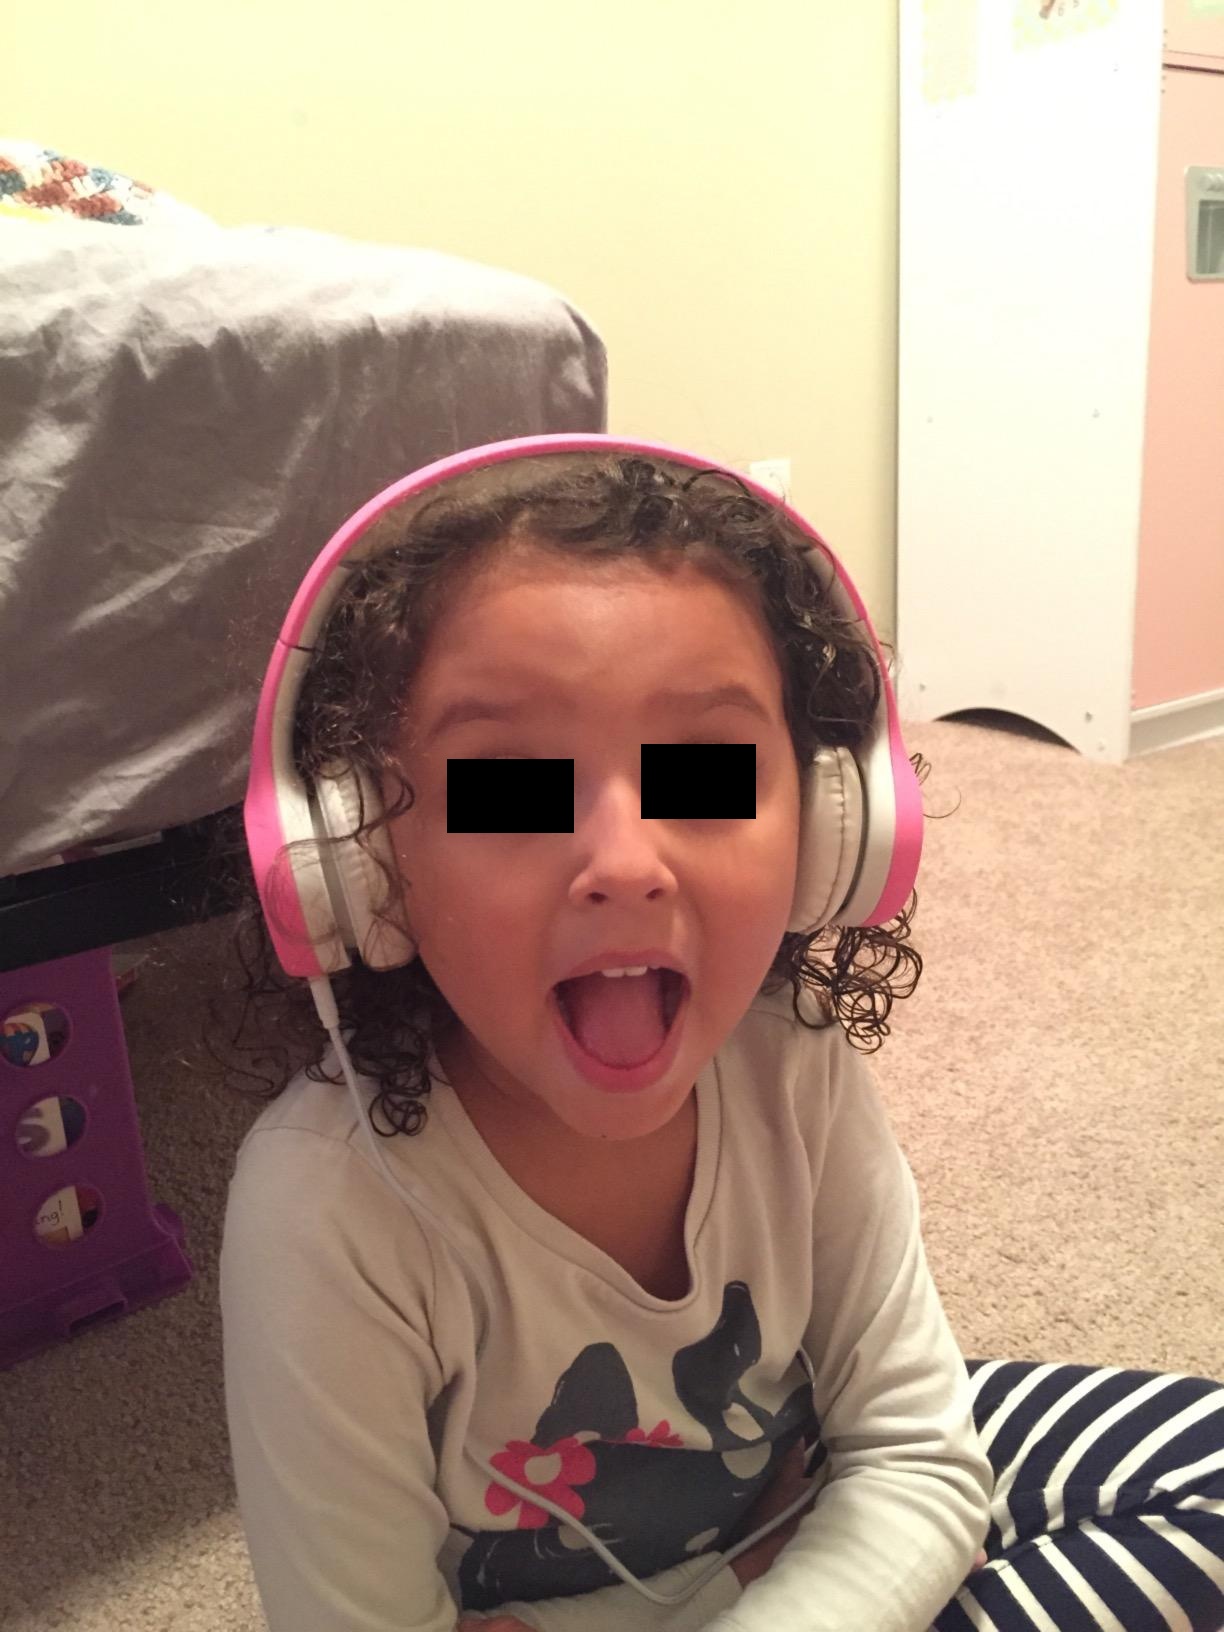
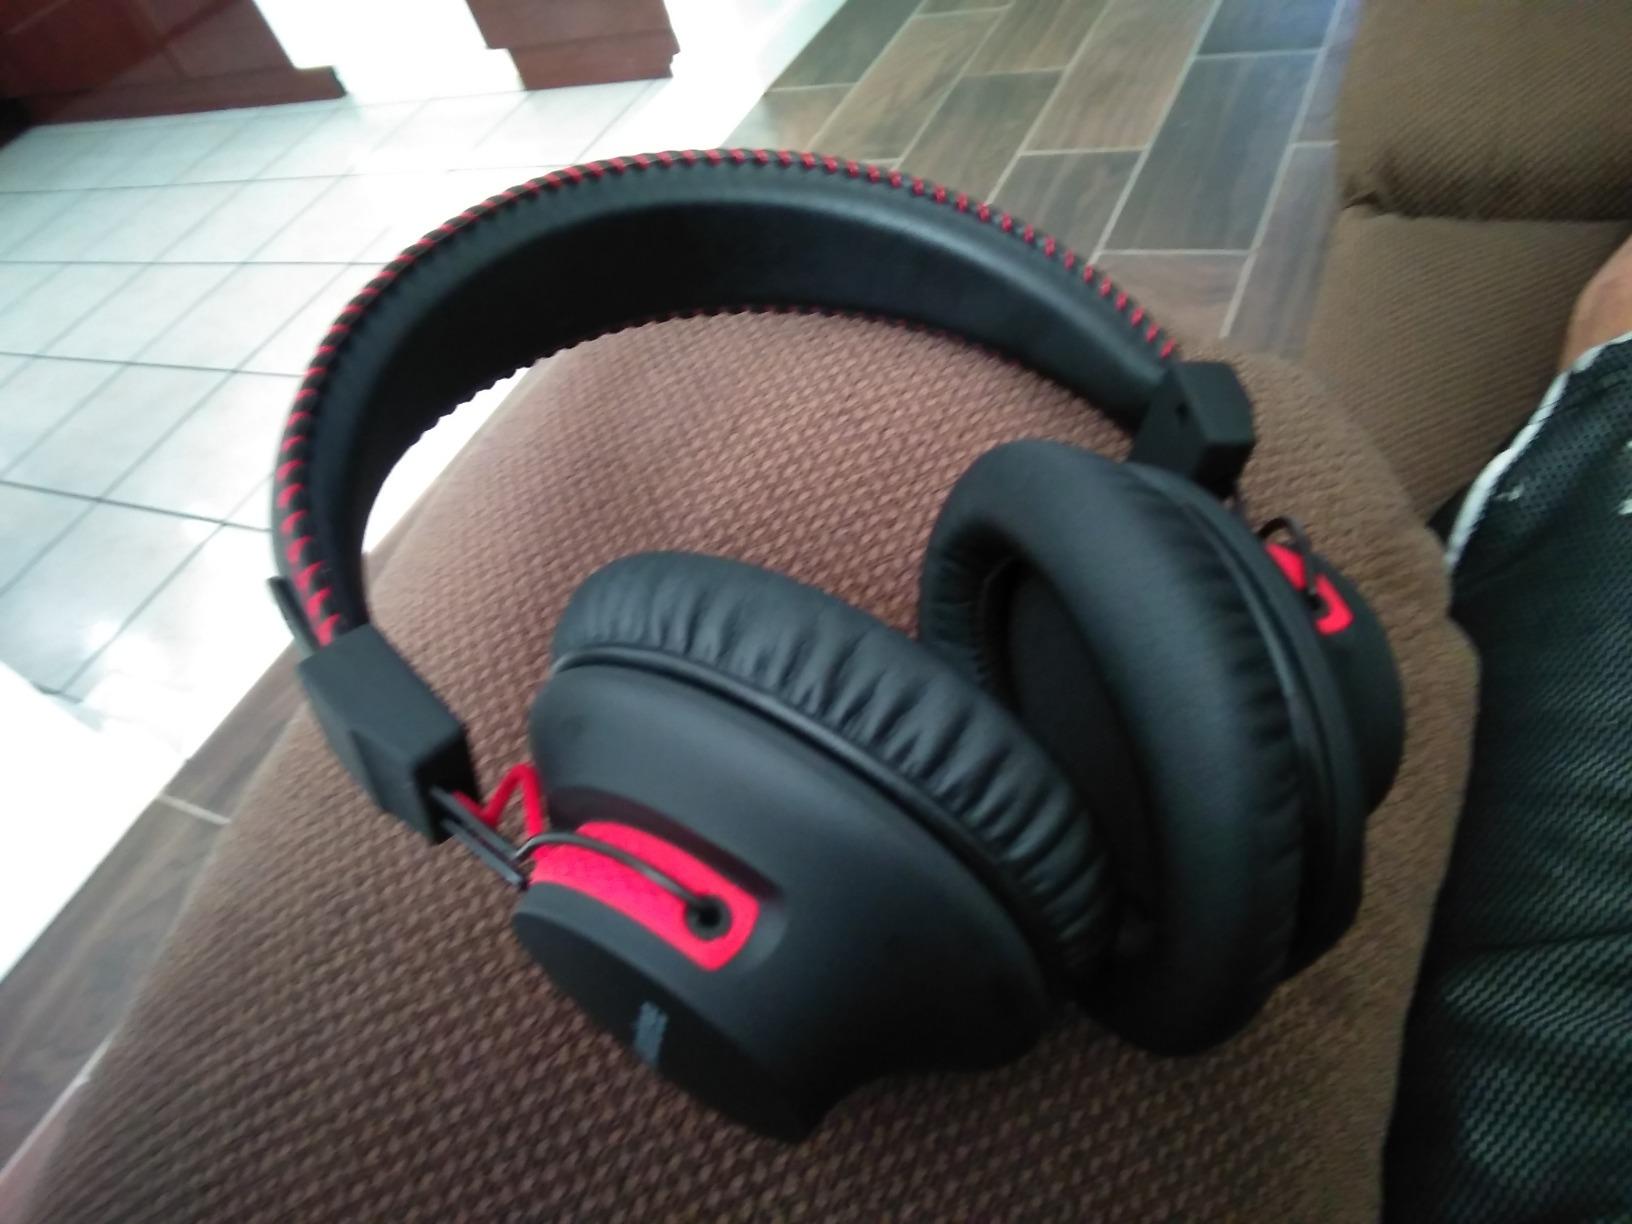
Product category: headphones
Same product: no